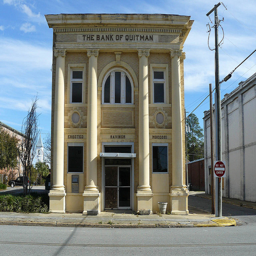
A large building and stop sign on a city street.
A two story building sitting on the side of a street.
a real old bank building in a small town
A very old restored bank building features four pillars and an arched window.
An old bank building is on a street corner.